Dóra Madarász

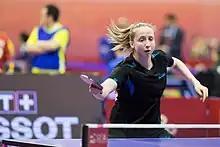
Madarász in 2016

Dóra Csilla Madarász (born 3 September 1993) is a Hungarian table tennis player. She competed in the 2020 Summer Olympics.